Henry L. Kamphoefner House

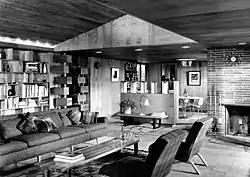
Interior view of the Henry L. Kamphoefner House

The Henry L. Kamphoefner House was the first Modernist house built in Raleigh, North Carolina. During the mid-20th century, faculty members from the School of Design located at North Carolina State College (now known as North Carolina State University) designed and built several modernist houses in Raleigh for themselves, other faculty, and a few clients. Henry L. Kamphoefner, originally the head of the University of Oklahoma's architecture program, became the first dean of the college's School of Design. Kamphoefner was awarded the North Carolina Award for Fine Arts in 1978 for his work and encouragement of other Modernists to build and design homes in the state. In 1977 he was awarded the Topaz Medallion for Lifelong Achievement in Architecture by the Association of Collegiate Schools of Architecture. The Kamphoefner House was listed on the National Register of Historic Places in 1996 and is designated a Raleigh Historic Landmark.